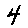
Label: 4